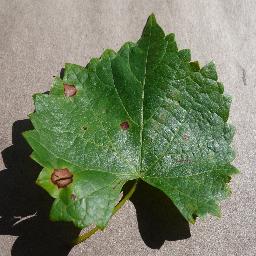
Label: Grape___Black_rot